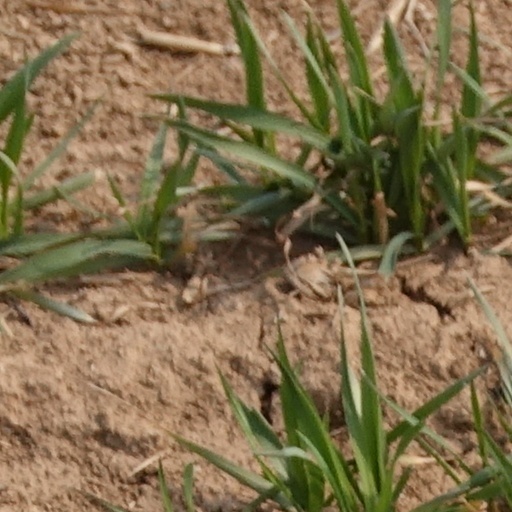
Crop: wheat